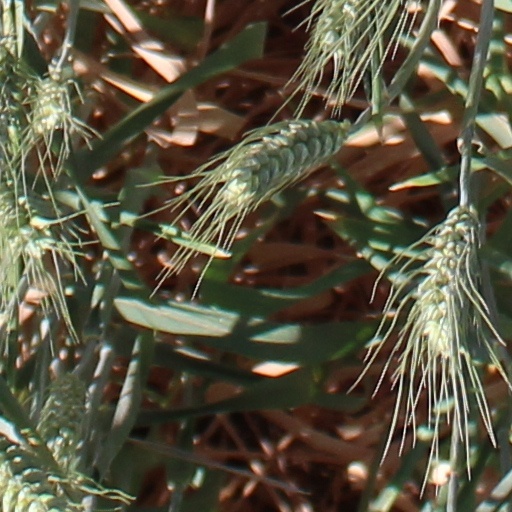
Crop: wheat